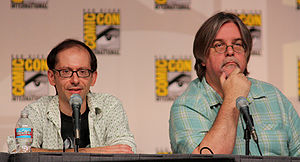
Futurama / Produktion / Genudsendelse og fornyelse
David X. Cohen og Matt Groening ved 2009 San Diego Comic-Con.
Futurama er en animeret amerikansk tegnefilmsserie skabt af Matt Groening og David X. Cohen. Serien handler om hovedpersonen Philip J. Fry og hans venners oplevelser som ansatte i den interplanetariske fragtvirksomhed Planet Express, i det 31. århundrede.